Wilton St Hill

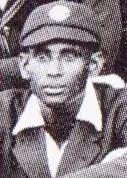

Wilton H. St Hill (6 July 1893 – c. 1957) was a Trinidadian international cricketer who played in West Indies' first Test match during their inaugural Test tour of England. A right-handed batman who played in a variety of batting positions, he represented Trinidad in first-class cricket between 1912 and 1930 and played in three Test matches in total. Although his Test record was poor, he was highly regarded in Trinidad. In particular, writer C. L. R. James considered St Hill to be among the top batsmen in the world and dedicated a chapter of "Beyond a Boundary" to him. At the peak of his career, Lord Harris described him as the best batsman in the West Indies.